Viktor Cherkesov

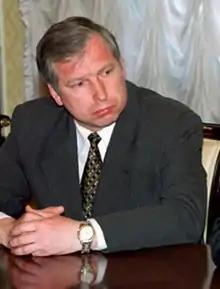
Cherkesov in 2000

Viktor Vasilyevich Cherkesov (13 July 1950 – 8 November 2022) was a Russian security services official.